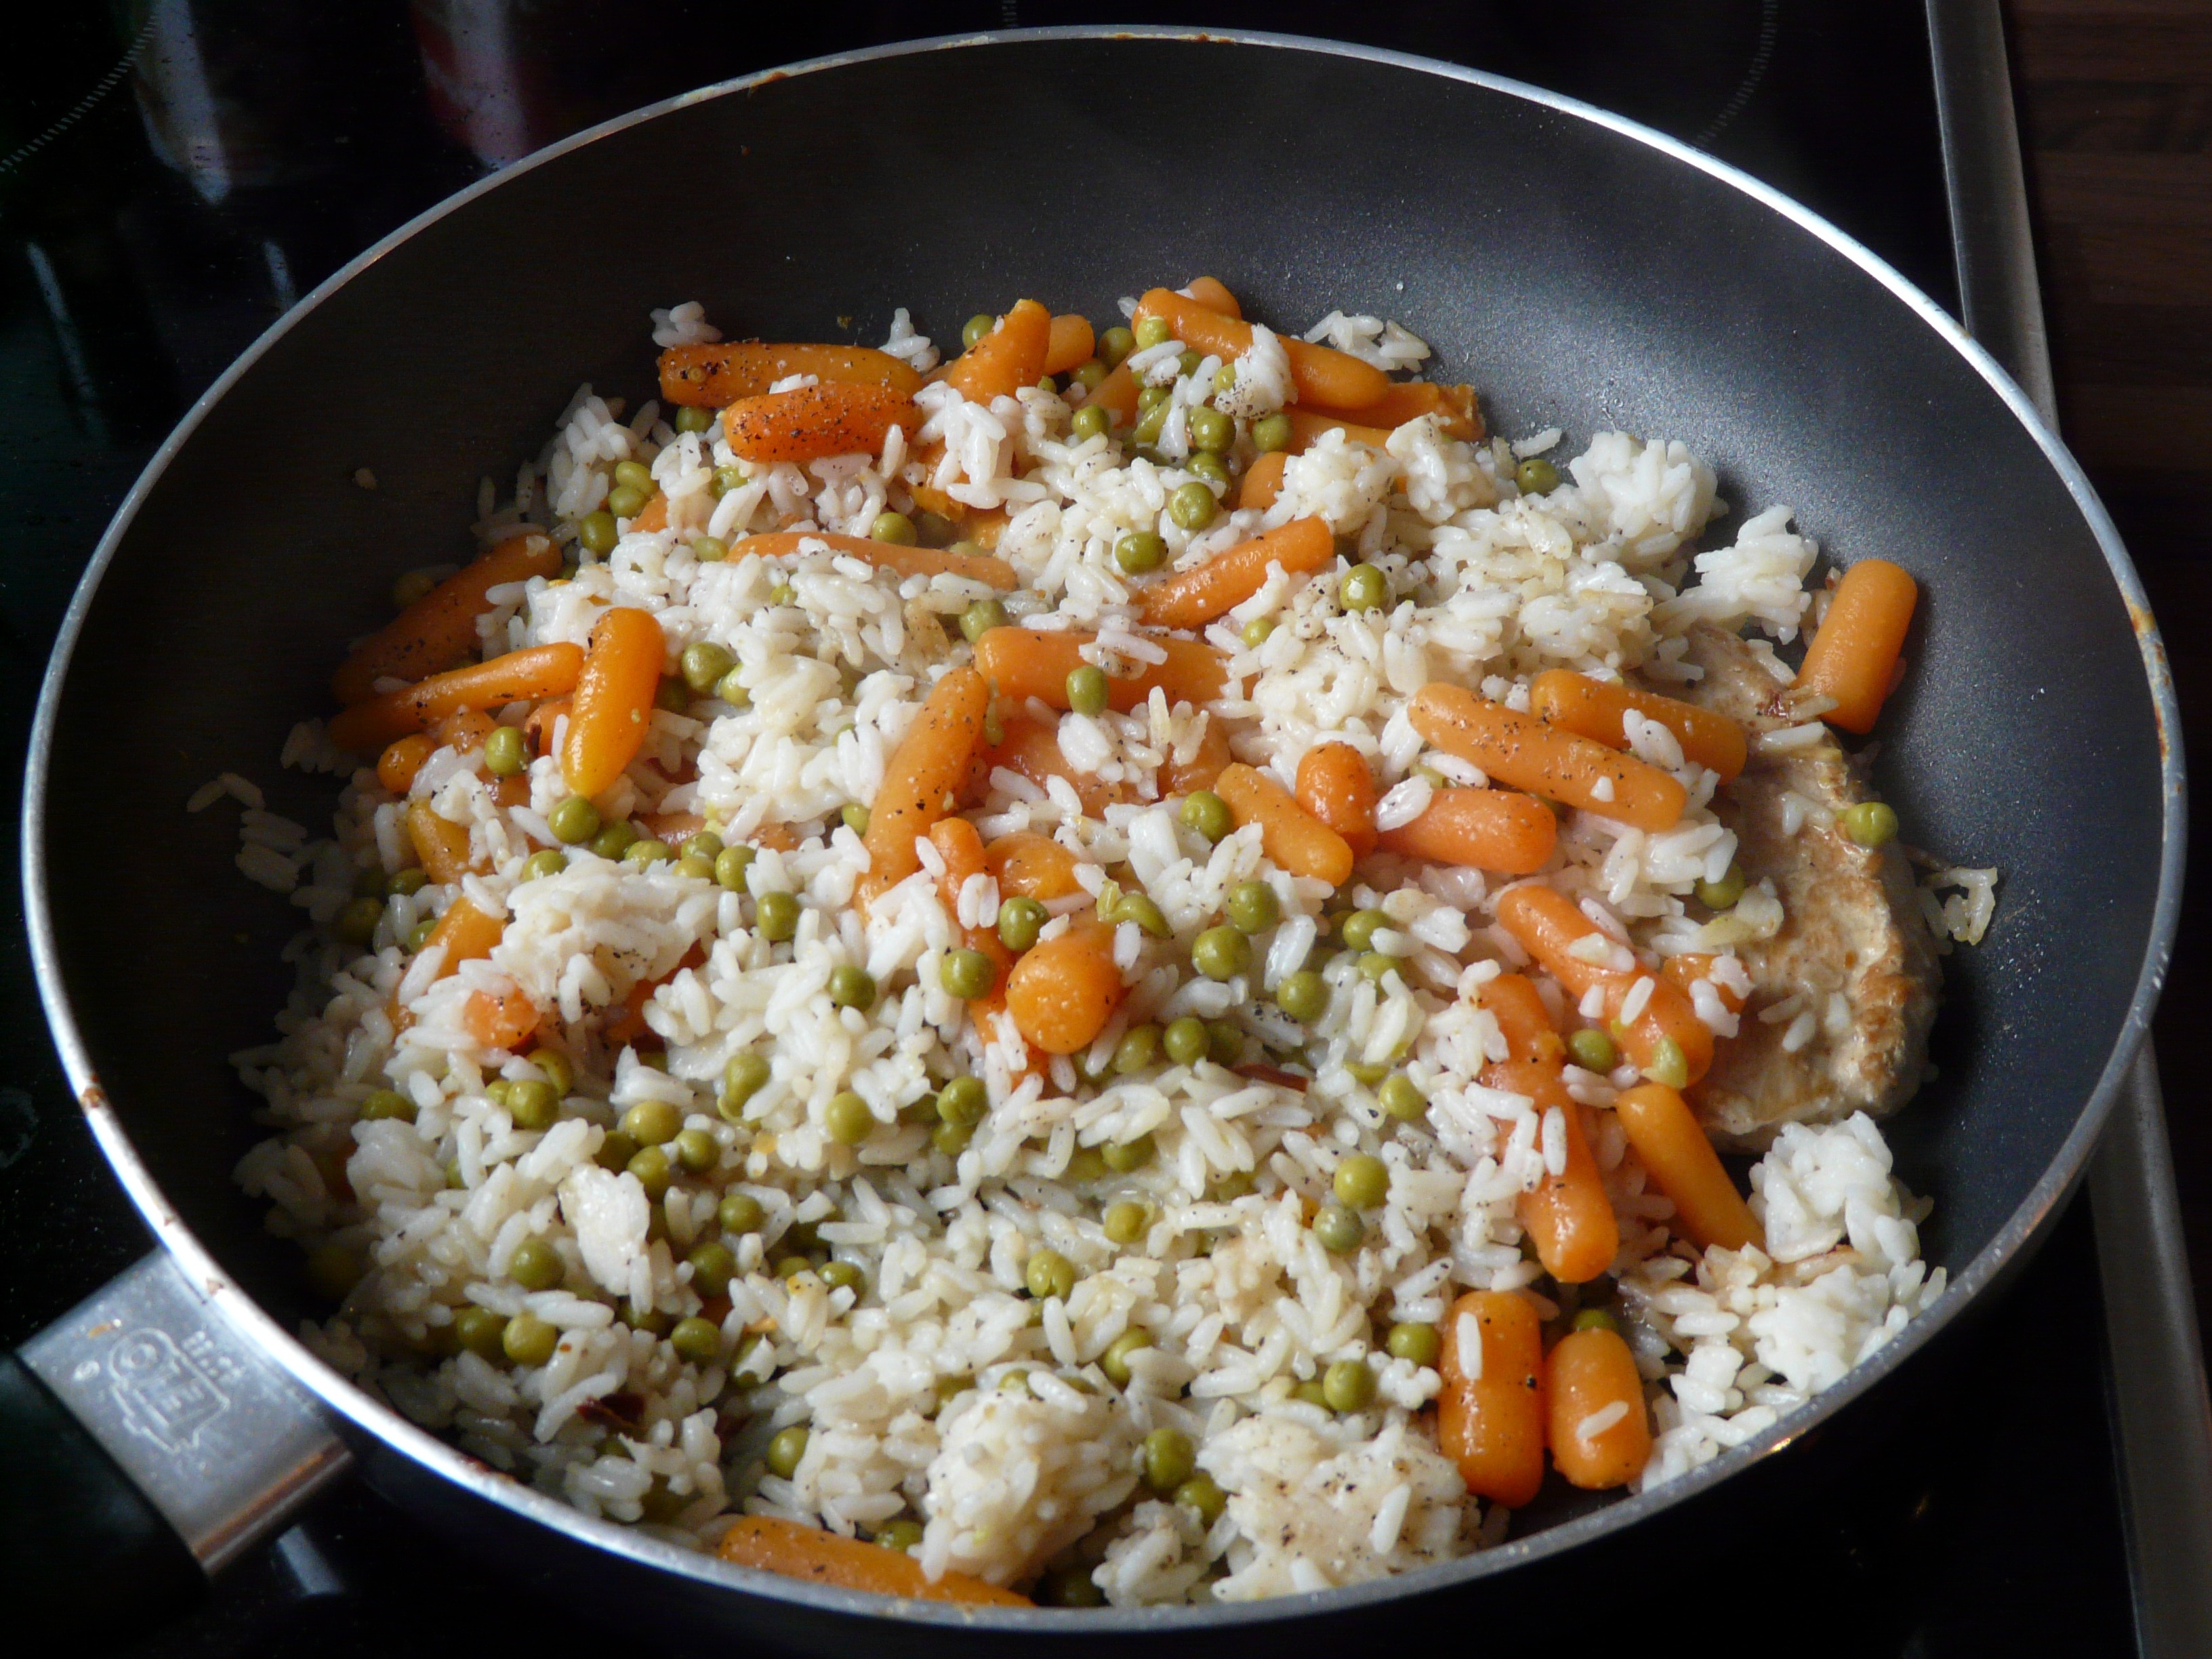
dish, meal, food, produce, vegetable, cuisine, rice, pan, cereal, fried rice, nutrition, vegetables, court, risotto, peas, carrots, commodity, pilaf, food grain, rice ladle, bulgur